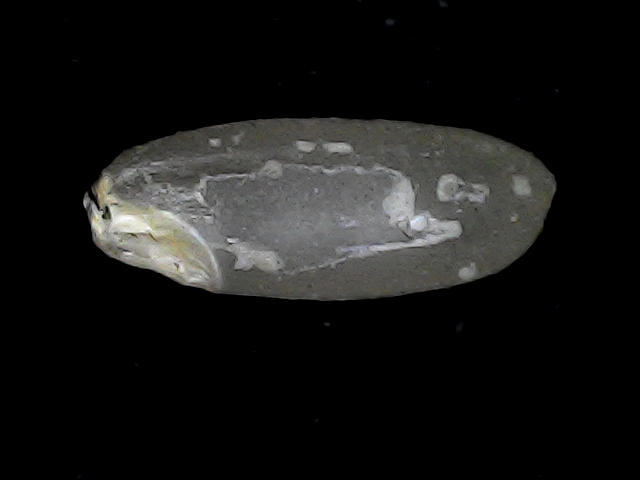
Rice variety: BD93